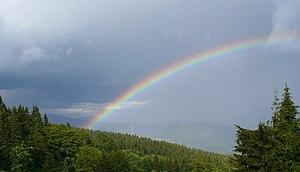
Un arc-en-ciel dans les montagnes polonaises (Massif du Beskid Żywiecki). Polski: Tęcza w Beskidzie Żywieckim, w okolicach Rysianki.